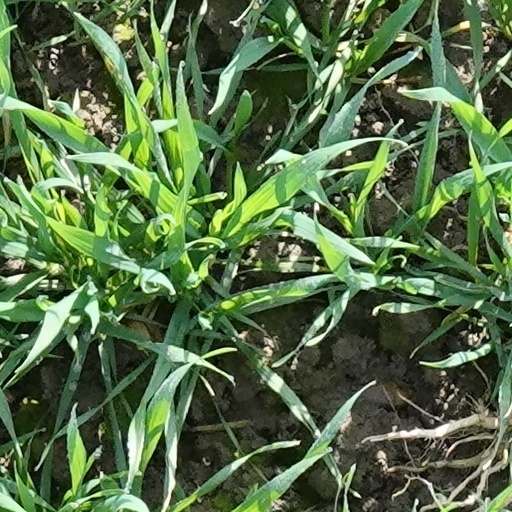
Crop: wheat